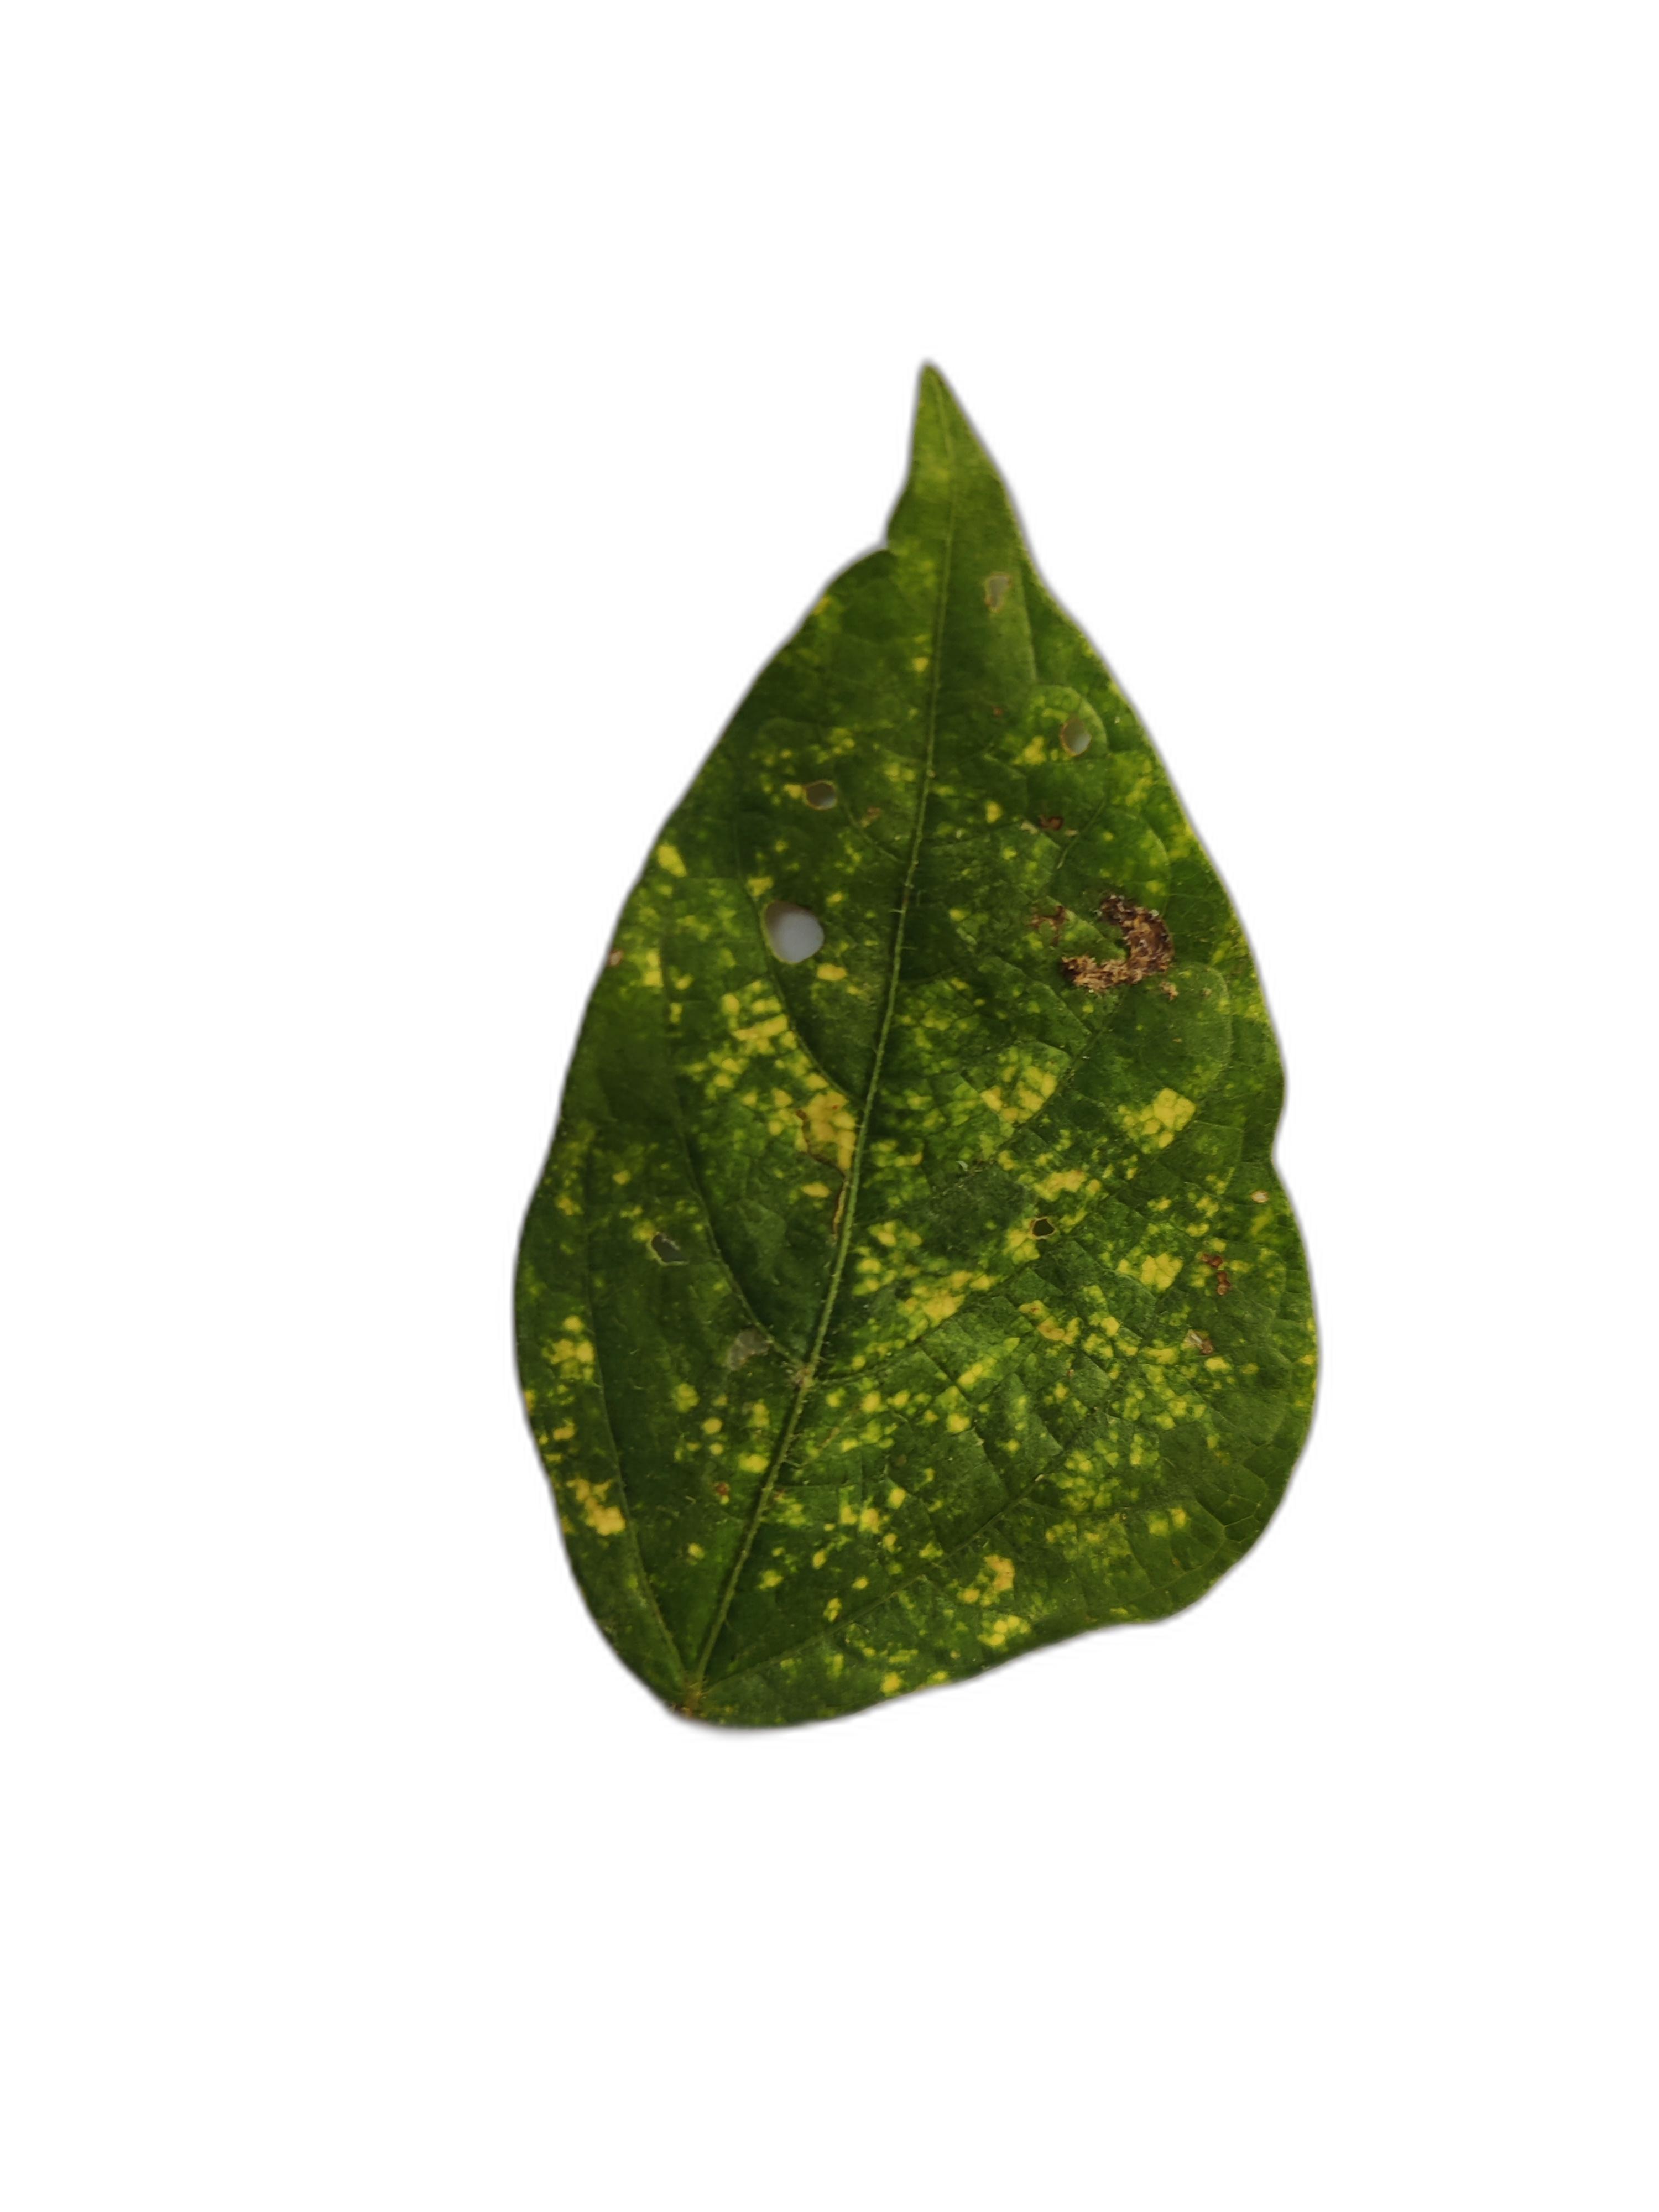
Label: Yellow Mosaic